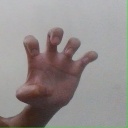
अक्षर: झ